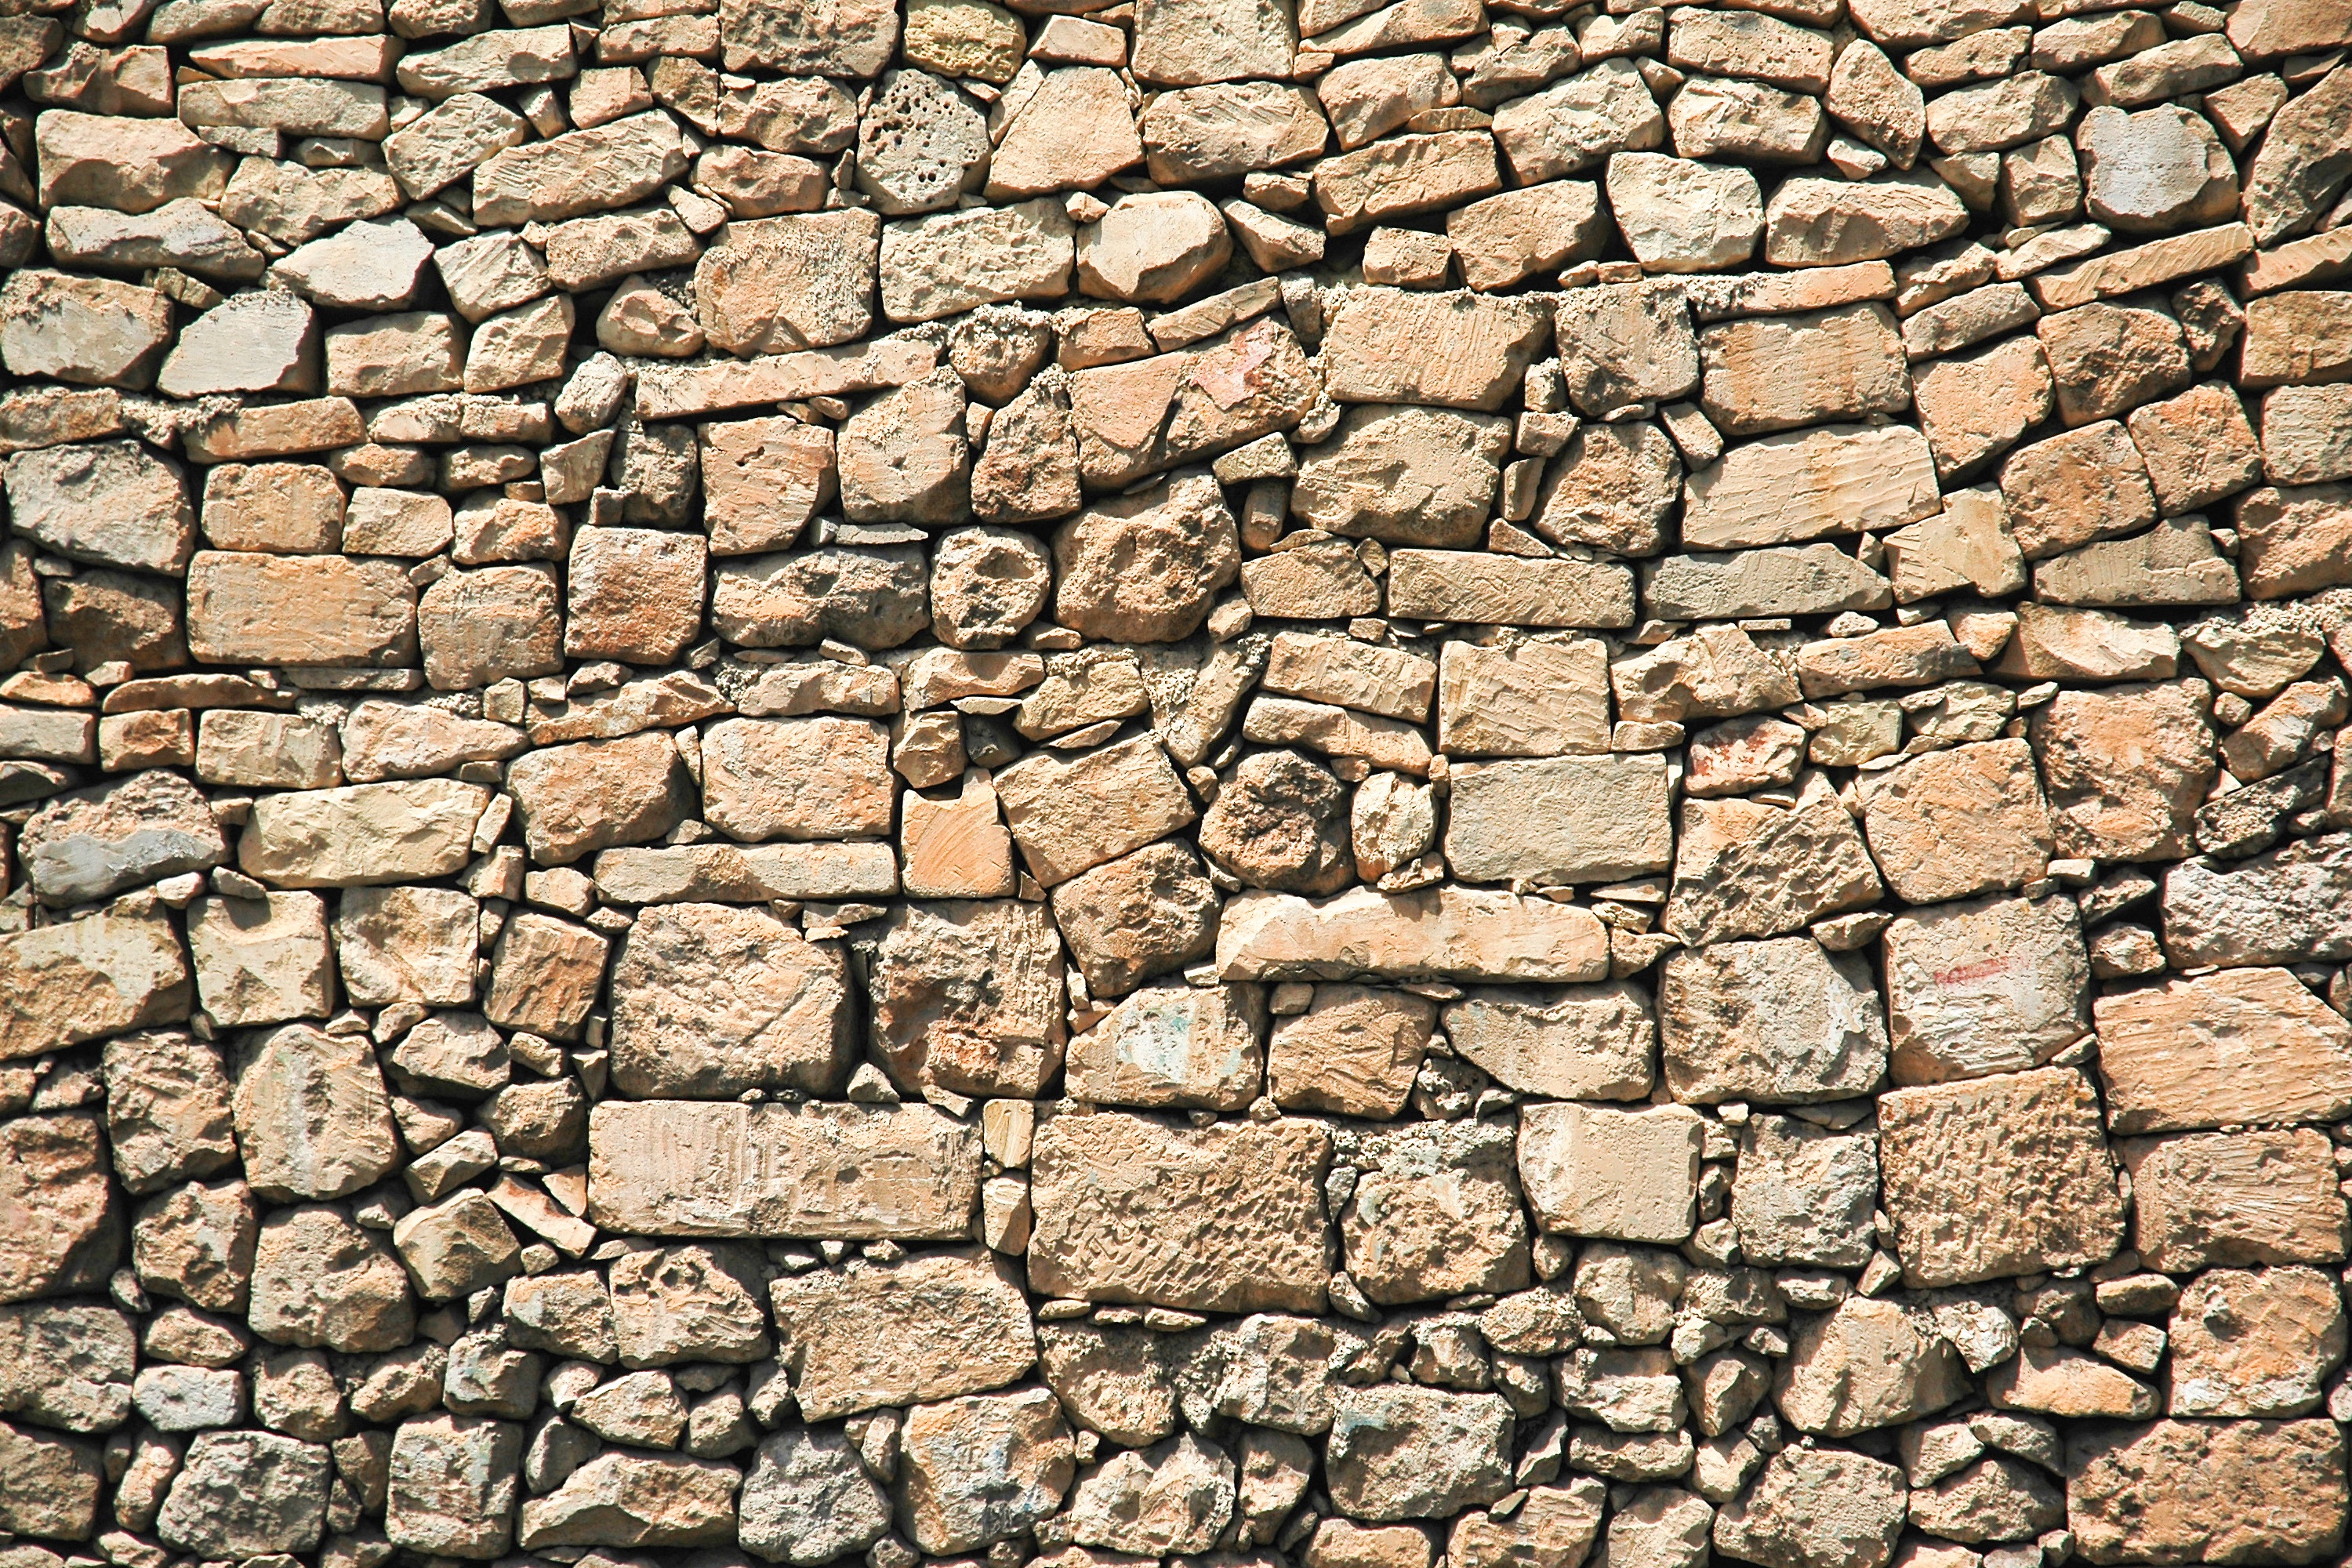
rock, structure, wood, texture, old, cobblestone, wall, stone, asphalt, pattern, soil, dirty, grunge, rough, stone wall, brick, material, concrete, surface, weathered, cracked, rubble, brickwork, aged, flooring, road surface